Shaun Rooney

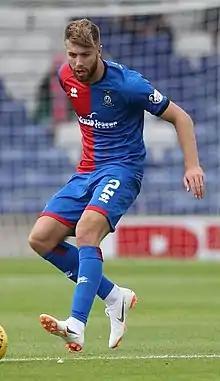
Rooney playing for Inverness Caledonian Thistle in 2018

Shaun Antony Rooney (born 26 July 1996) is a Scottish professional footballer who plays as a defender for EFL League Two club Fleetwood Town. He has previously played for Queen's Park, Dunfermline Athletic, York City, Queen of the South, Inverness Caledonian Thistle, St Johnstone, St Mirren and another spell at Fleetwood.